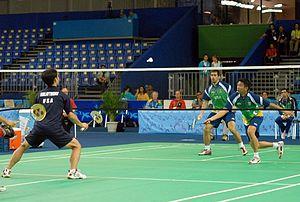
Le badminton est un sport de raquette qui oppose soit deux joueurs, soit deux paires, placés dans deux demi-terrains séparés par un filet. Les joueurs, appelés badistes, marquent des points en frappant un volant à l'aide d'une raquette afin de le faire tomber dans le terrain adverse. L'échange se termine dès que le volant touche le sol ou reste accroché dans le filet.